Pope Francis

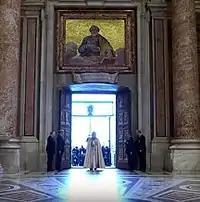
Francis opens the Holy Door, marking the beginning of the Extraordinary Jubilee of Mercy.

Francis oversaw synods on the family (2014), on youth (2018), and on the church in the Amazon region (2019). In 2019 Francis's apostolic constitution "" allowed that the final document of a synod may become magisterial teaching simply with papal approval. The constitution also allowed for laity to contribute input directly to the synod's secretary general. Some analysts see the creation of a truly synodal church as likely to become the greatest contribution to Francis's papacy.